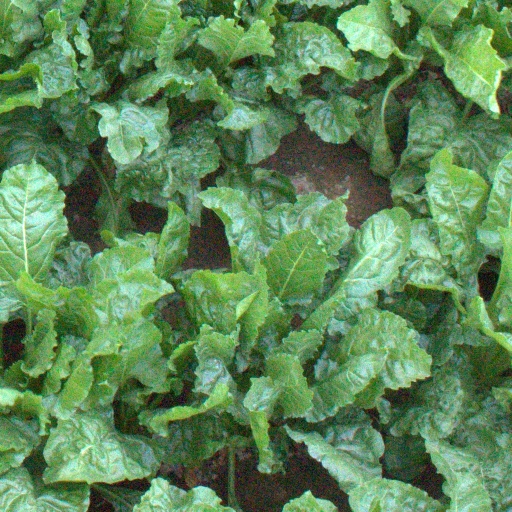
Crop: sugar beet